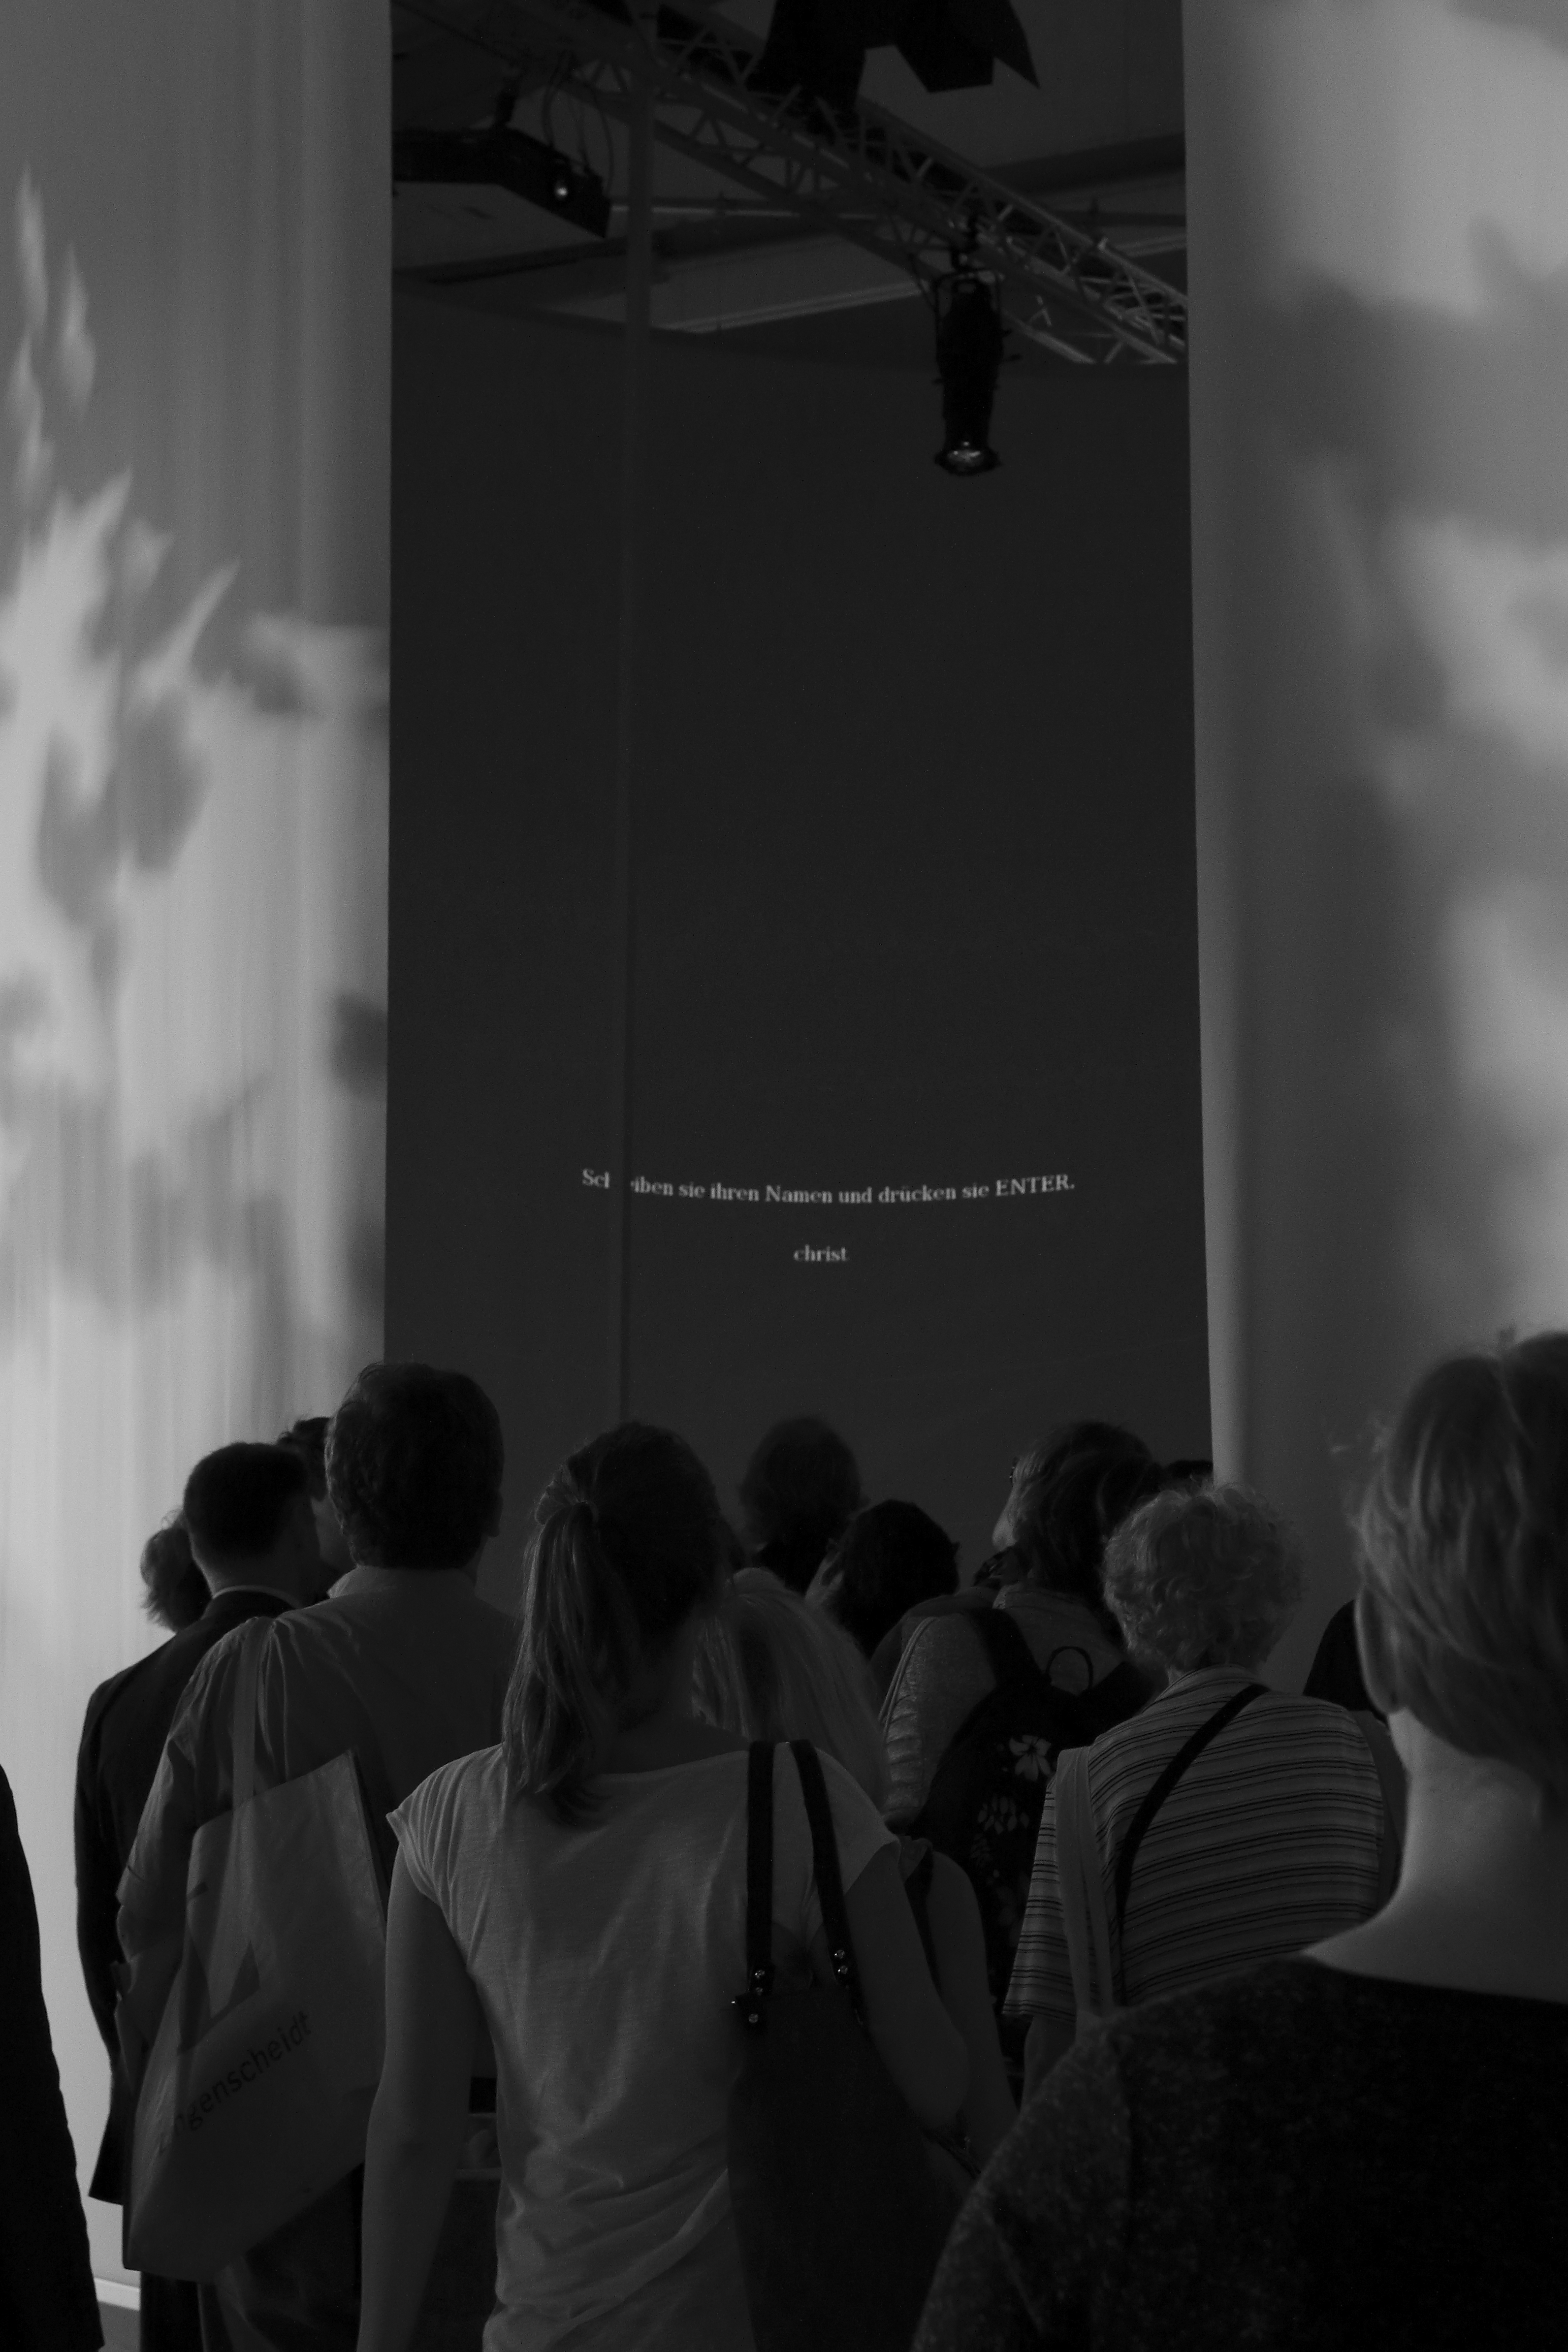
black and white, white, darkness, black, monochrome, bw, blackandwhite, blackwhite, books, photograph, germany, alemania, allemagne, sw, schwarzweiss, schwarzweis, fair, frankfurtmain, frankfurtammain, frankfurtam, frankfurtamain, germania, hesse, hassia, hessen, frankfurt, schwarzweissfotografie, schwarzweisfotografie, buch, messe, buchmesse, bookfair, buecher, b cher, monochrome photography